Ladislav Šaloun

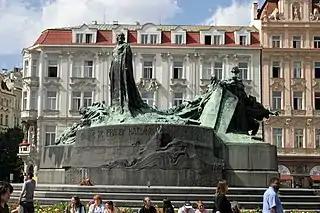
Statue of Jan Hus in Prague's Old Town Square

Šaloun was born in 1870 in Prague and he studied in the studios of Tomáš Seidan and Bohuslav Schnirch. He was involved as an artist in the Mánes Union of Fine Arts. This independent education allowed him to avoid the influence of Josef Václav Myslbek, looking instead to the work of Auguste Rodin. He was later admitted to the prestigious Czech Academy of Sciences in 1912 but never took training there. In 1927 he was appointed the civic artistic advisor for the city of Prague in 1927, and in 1946 was honored by being named a National Artist.